A Sense of Humour

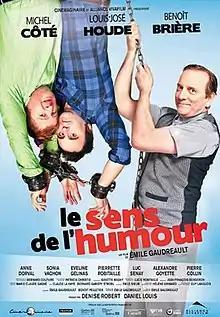
Film poster

A Sense of Humour is a Canadian crime comedy film, directed by Émile Gaudreault and released in 2011. The film stars Louis-José Houde and Benoît Brière as Luc Dubé and Marco Fortier, two stand-up comedians who are kidnapped by Roger Gendron (Michel Côté) after making fun of him in a comedy show, and must protect themselves from his revenge by teaching him the art of comedy.